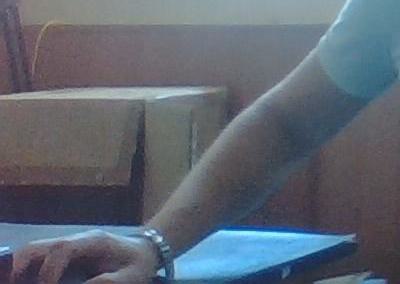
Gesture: no_gesture